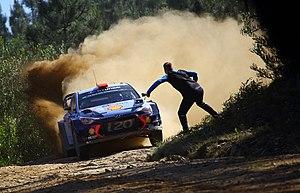
Le Rallye du Portugal 2017 est le 6ᵉ rallye du Championnat du monde des rallyes 2017 et la 51ᵉ édition de l’épreuve. Il se déroule sur 19 épreuves spéciales. Sébastien Ogier et Julien Ingrassia, au volant d'une Ford Fiesta WRC, remportent le rallye en s'adjugeant cinq spéciales. C'est leur seconde victoire de la saison.
Le Rallye du Mexique 2018 est le 3ᵉ rallye du Championnat du monde des rallyes 2018. Il se déroule du 8 au 11 mars 2018 sur 22 épreuves spéciales et est remporté par le duo Sébastien Ogier et Julien Ingrassia.
Le Hyundai World Rally Team est une écurie sud-coréenne de rallye, qui court de 2014 à 2018 sous licence allemande.